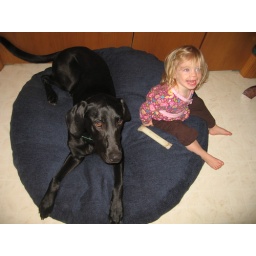
Senia and Porter breaking in the new dog bed